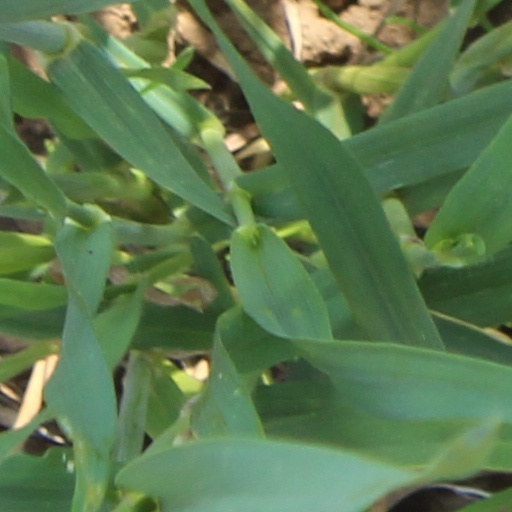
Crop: wheat